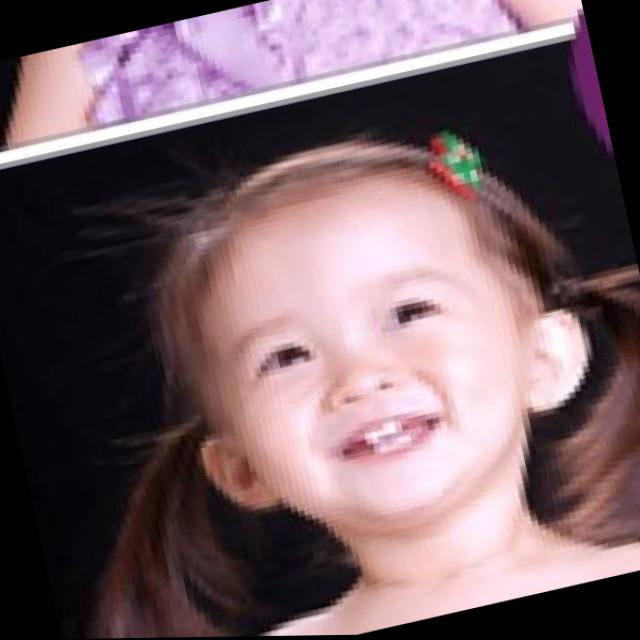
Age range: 0-12